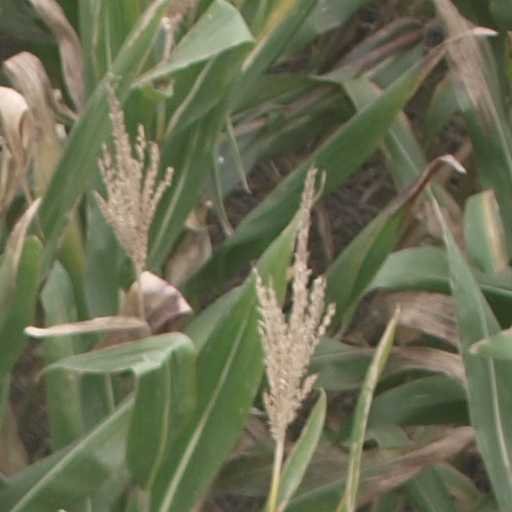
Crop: maize; corn